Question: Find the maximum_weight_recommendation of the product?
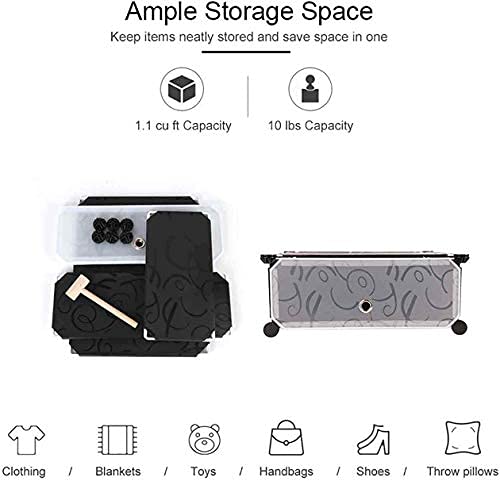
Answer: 10 pound